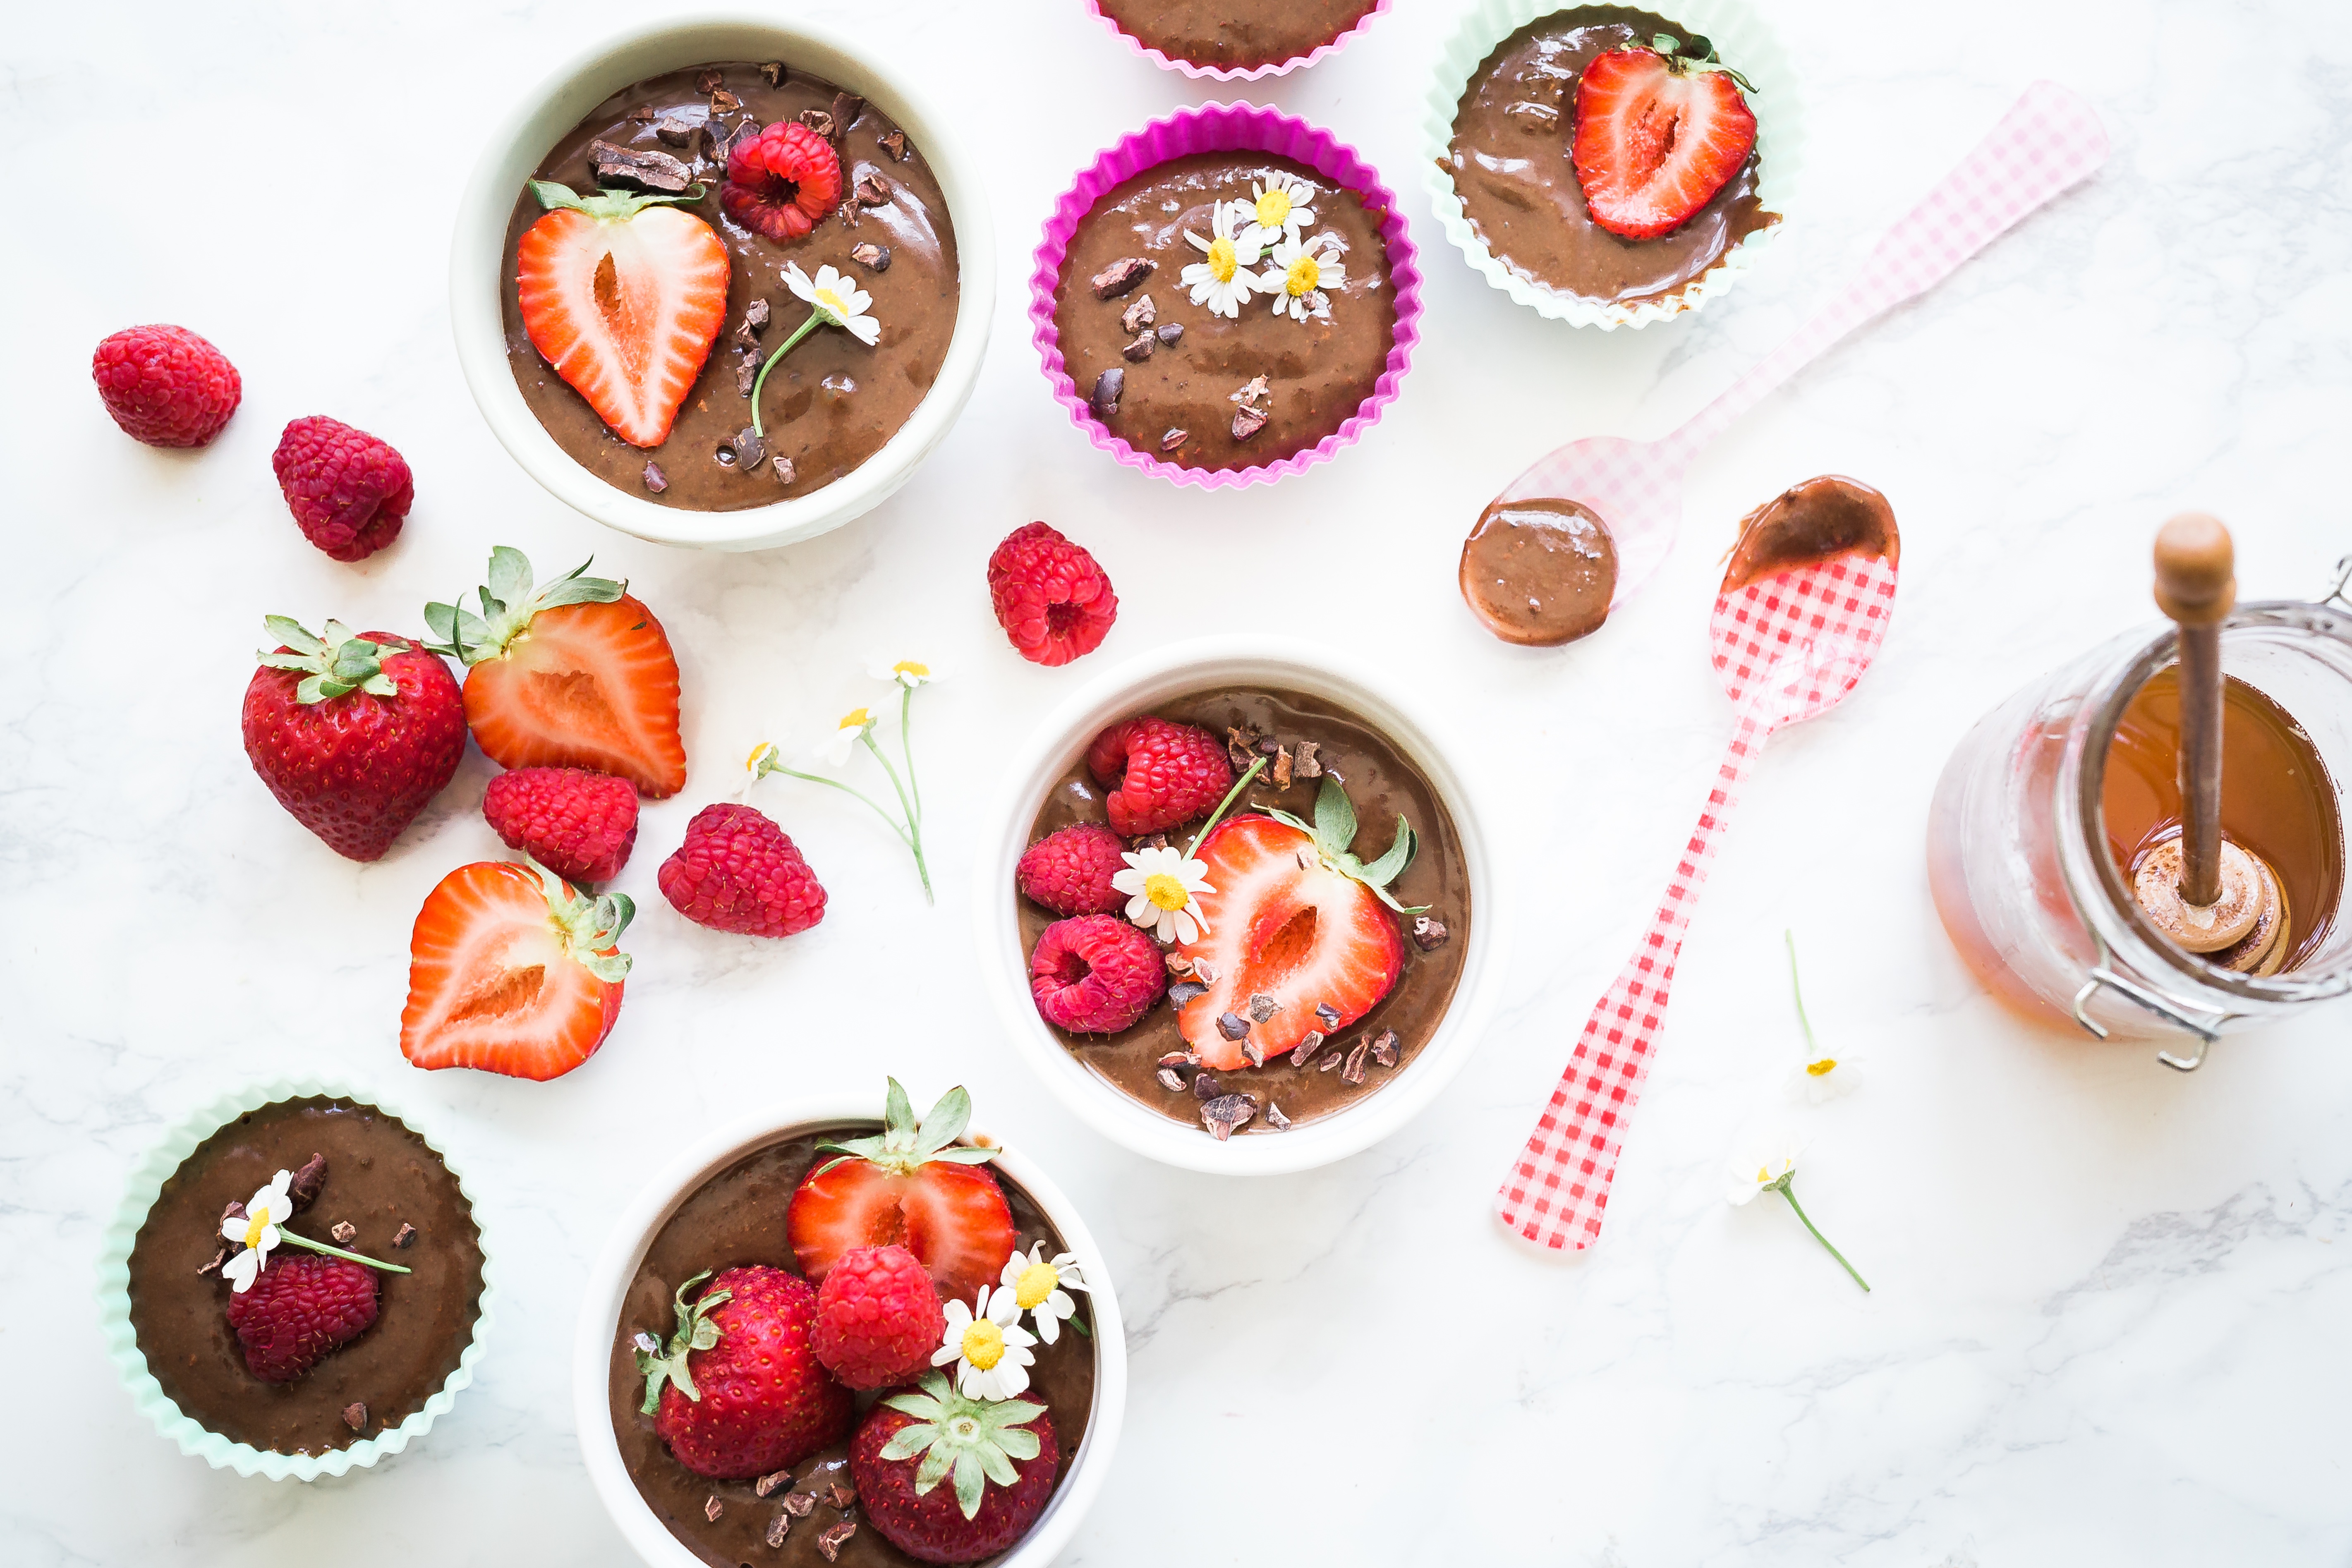
plant, fruit, food, produce, dessert, strawberry, strawberries, flavor